Organoniobium chemistry

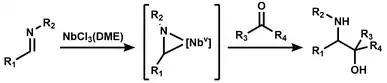
NbCl(DME) mediated reductive coupling. Hydrolysis step is shown with implicit water.

A number of formal [2+2+2] cycloadditions have been realized under Nb catalysis, including alkyne trimerizations and couplings of alkynes with alkenes or nitriles to form cyclohexadienes or pyridines, respectively. Typically a Nb(III) catalyst will form a Nb(V) metallocyclopropene with a terminal alkyne component and then engage in sequential migratory insertions and reductive elimination to furnish the six membered ring and regenerate the Nb(III).